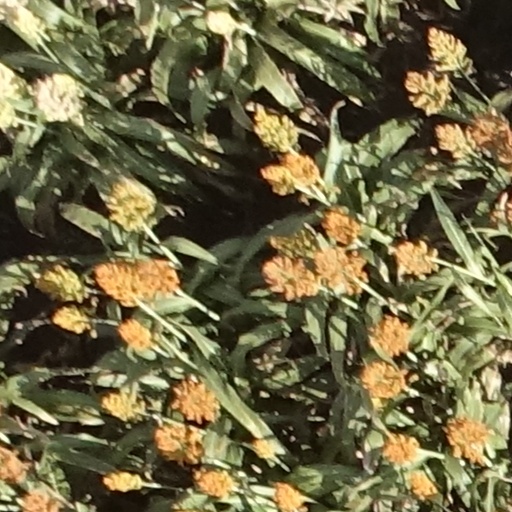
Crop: sorghum